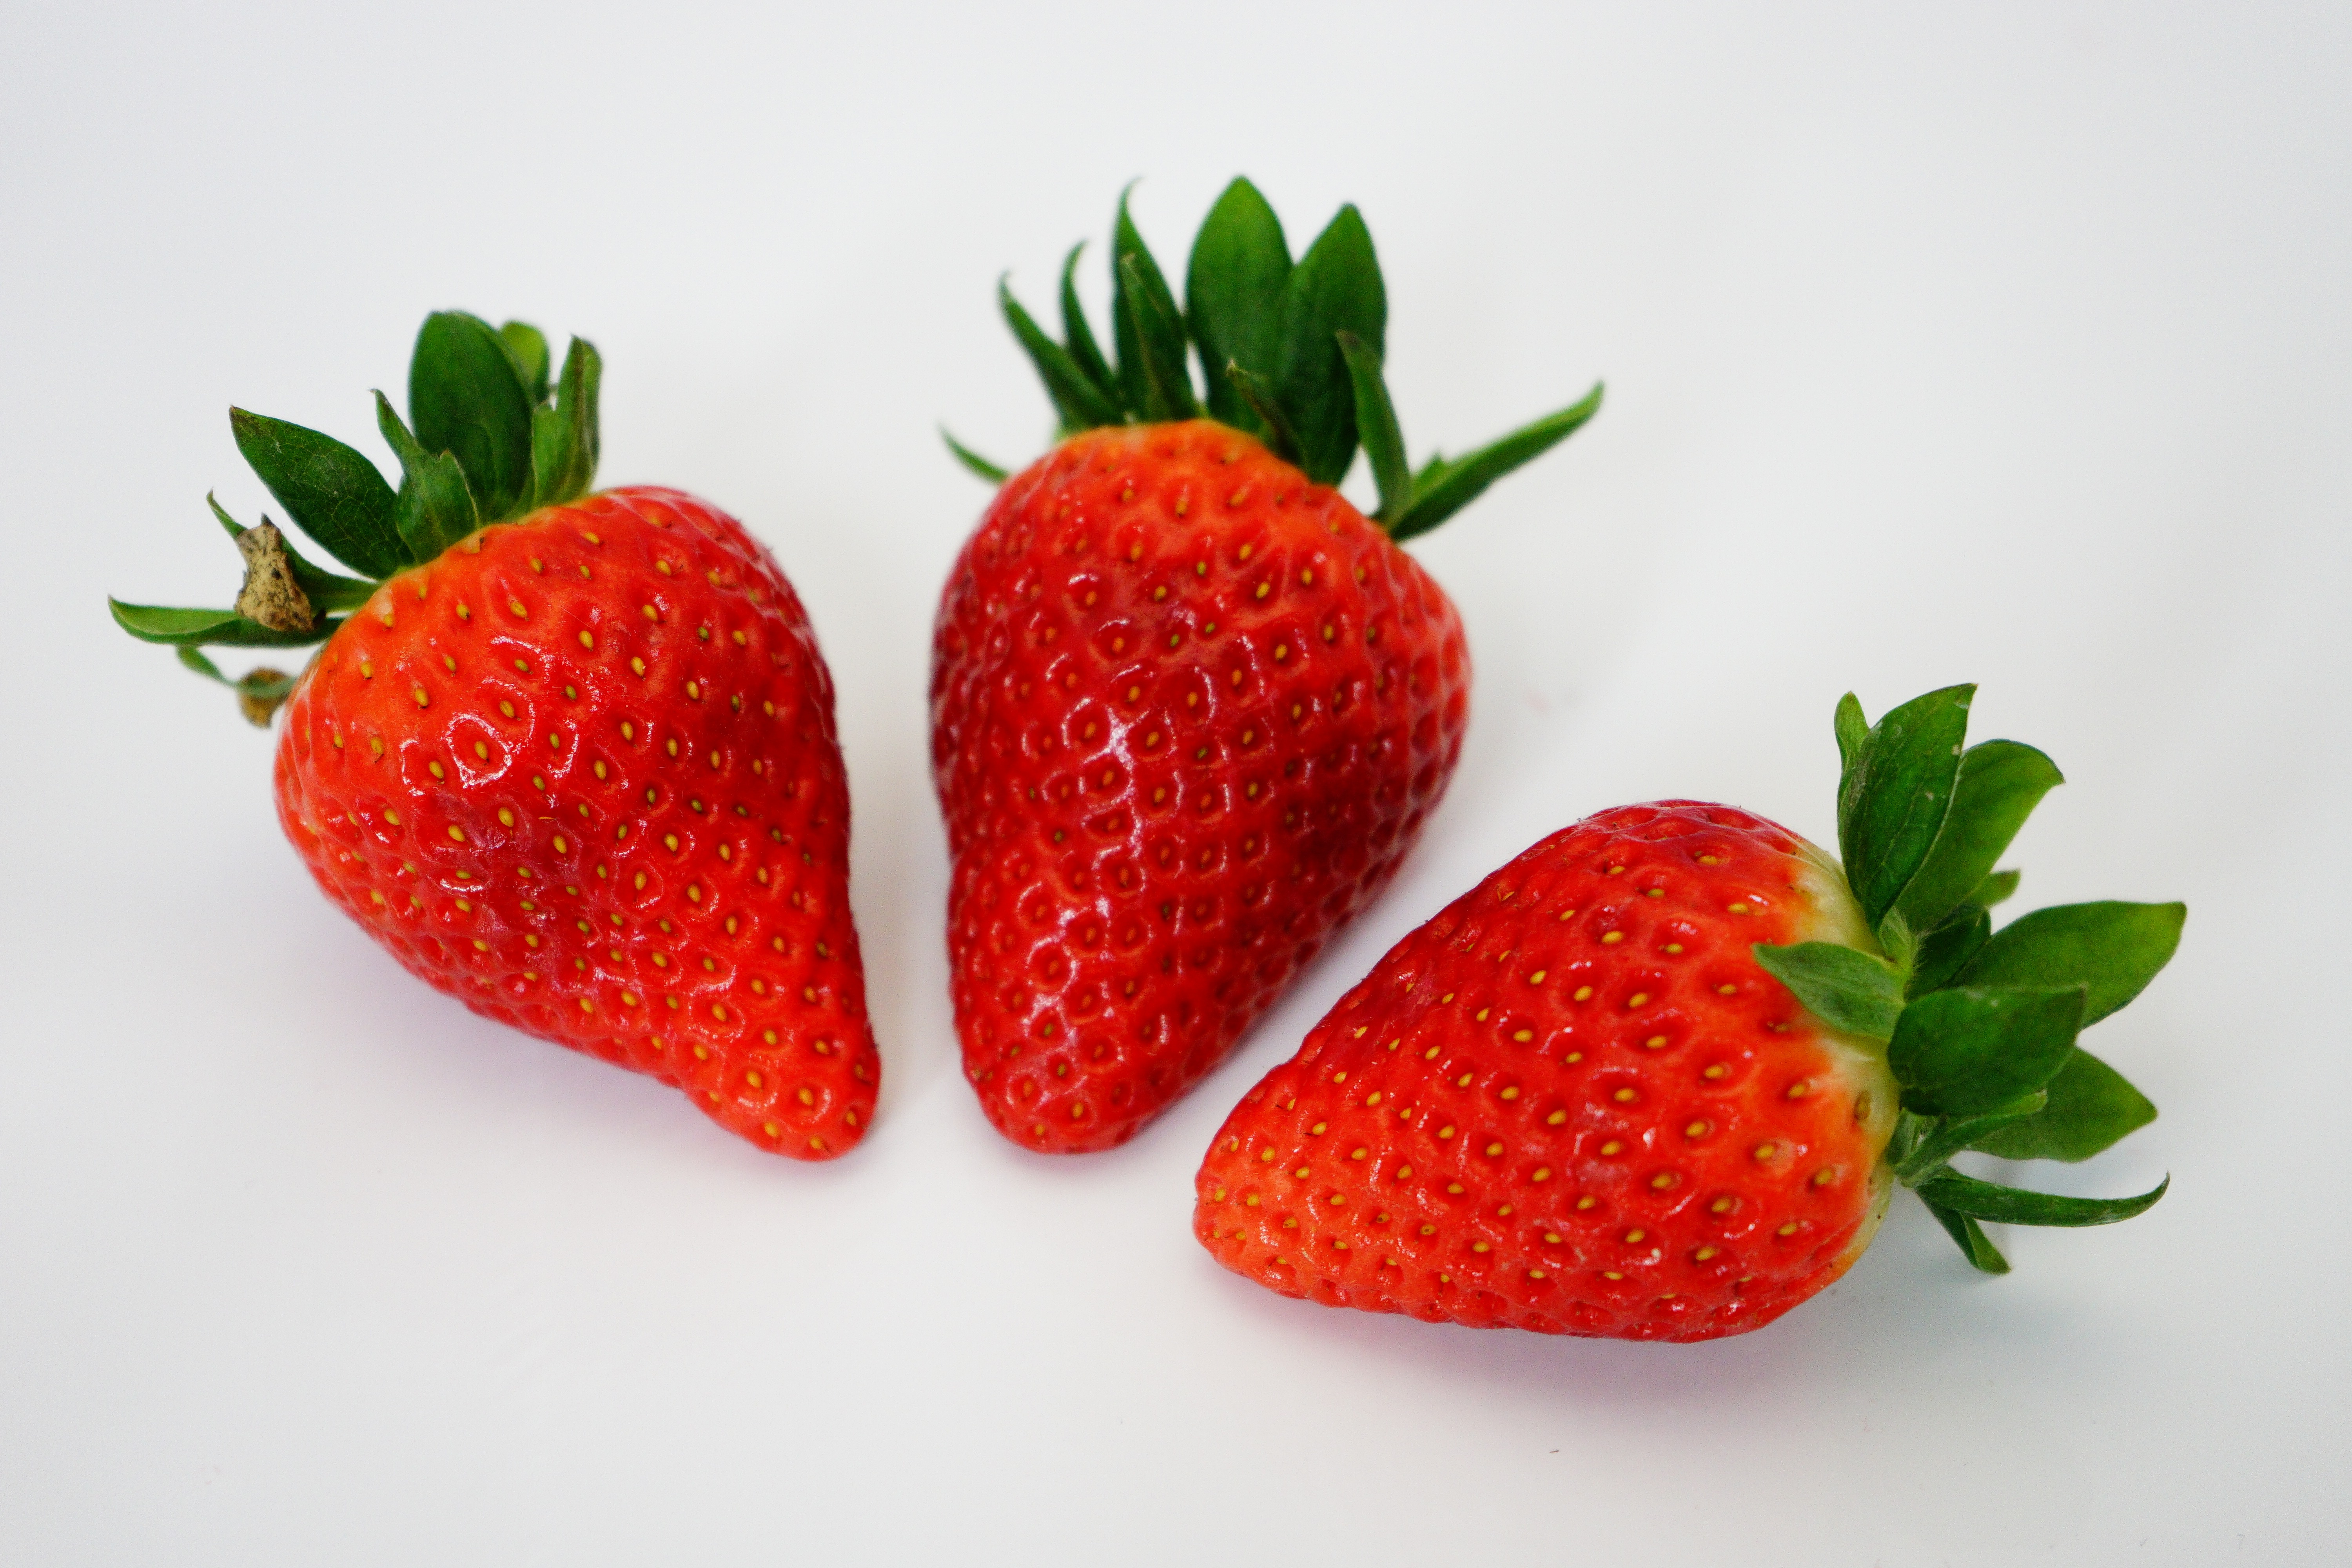
plant, fruit, sweet, ripe, food, red, produce, healthy, delicious, strawberry, strawberries, vitamins, fruity, collective nut fruit, strawberry fruit